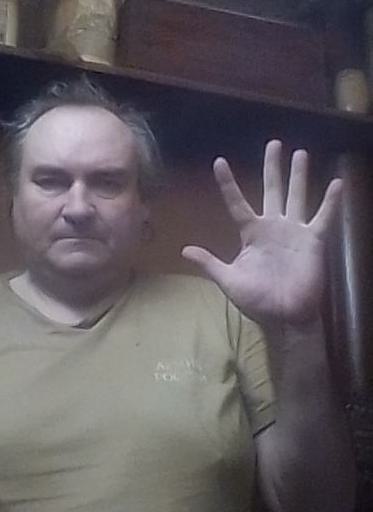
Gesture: palm